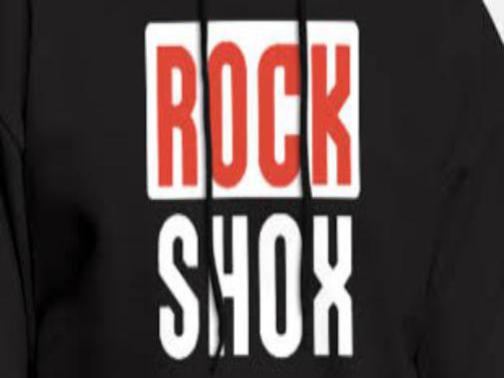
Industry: Transportation